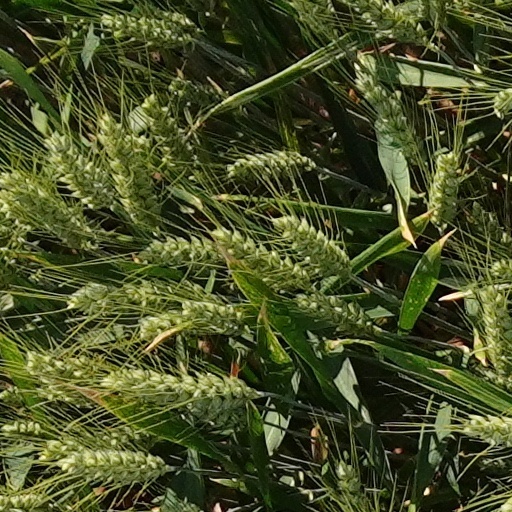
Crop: wheat